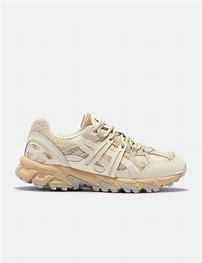
Brand: Asics
Model: Gel Sonoma 15 50